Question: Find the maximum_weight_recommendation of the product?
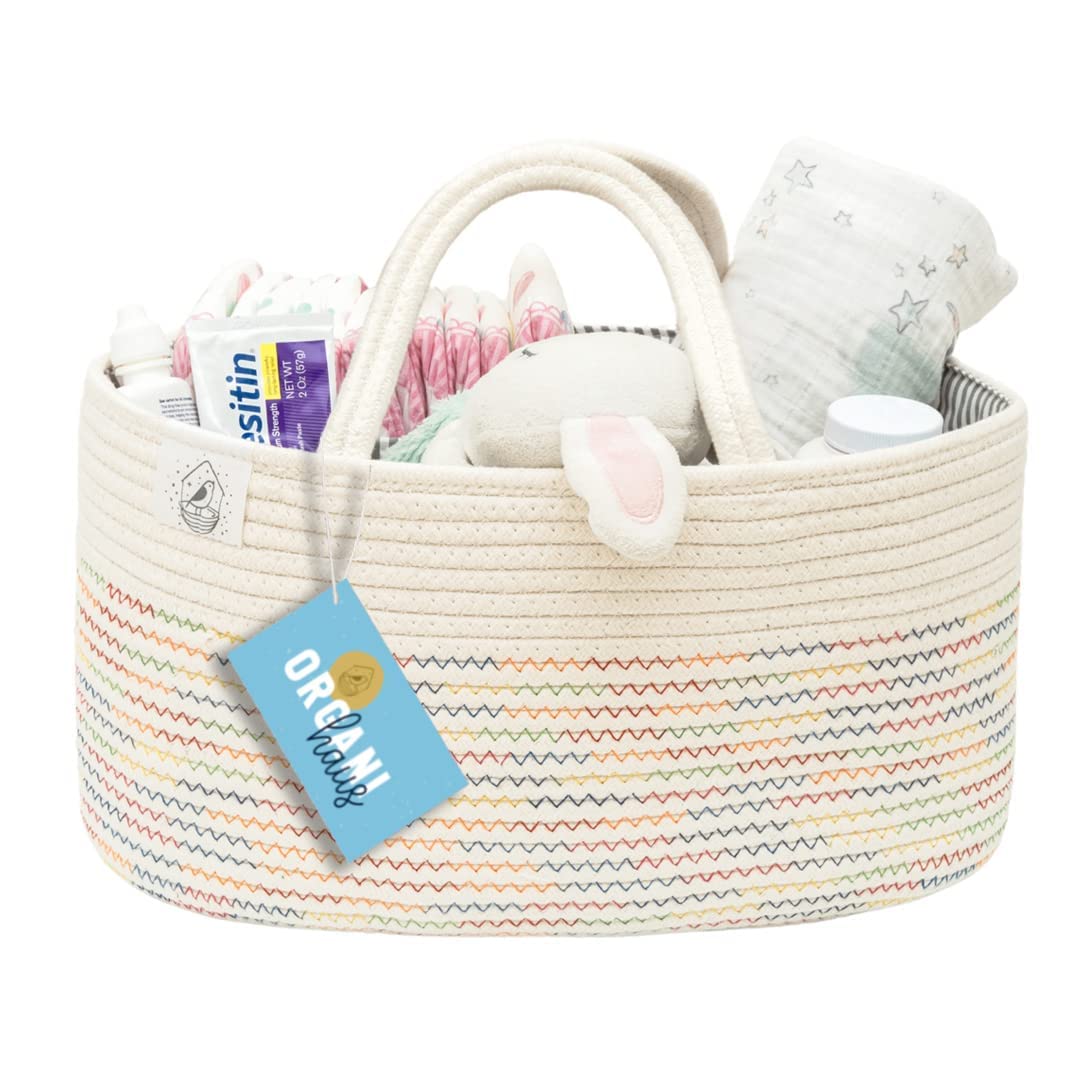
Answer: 2.0 ounce